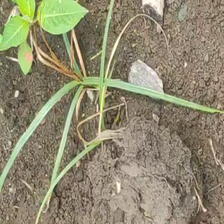
Weed species: Lavhala_(Cyperus_Rotundus)